St. Andrew's Cathedral, Tokyo

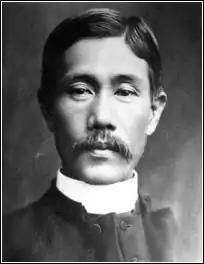
Reverend John Toshimichi Imai

From its earliest days the St. Andrew's Church building was a resource shared between Japanese and English-speaking congregations, with members of the foreign community attending services conducted by Rev. Armine F. King. Sir Ernest Satow, the British Envoy to Japan during the late 1890s, was an active supporter of the Diocese of South Tokyo, his published diaries record attending services, vestry meetings and social functions at the church.